Dosso Dossi

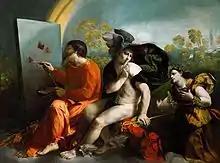
"Jupiter Painting Butterflies, Mercury and Virtue", c. 3rd decade of the 16th century, Lanckoroński Collection, Wawel Castle

Recently, "Portrait of a Youth" at the National Gallery of Victoria, has been identified by the museum as a portrait of Lucrezia Borgia by Dosso Dossi, having previously been regarded as the portrait of an unknown young male by an unknown painter.